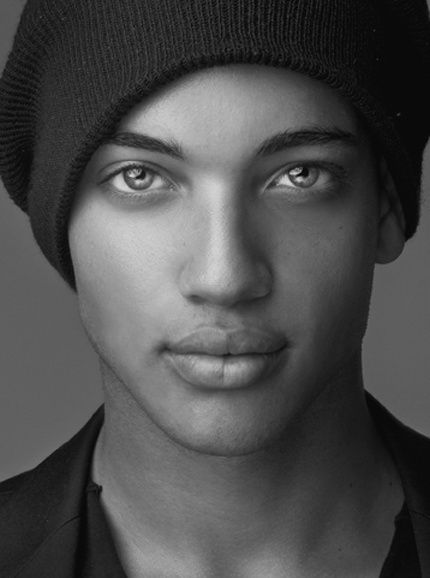
Gender: men